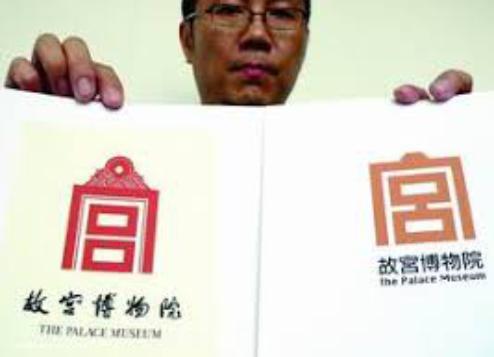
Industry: Others